Mokotów Prison

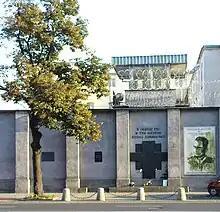
A plaque commemorating the victims on one of the prison's outer walls

Mokotów Prison (also known as Rakowiecka Prison) is a prison in Warsaw's borough of Mokotów, Poland, located at 37 Rakowiecka Street. It was built by the Russians in the final years of the foreign Partitions of Poland. During the Nazi German occupation and later, under the communist rule, it was a place of detention, torture and execution of the Polish political opposition and underground fighters. The prison continues to function, holding prisoners awaiting trial or sentencing, or those being held for less than one year.